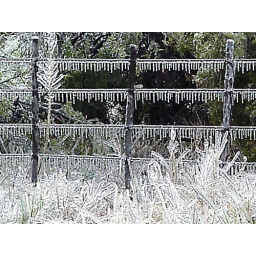
Icicles on fence and plants near small ranch outside Alpine